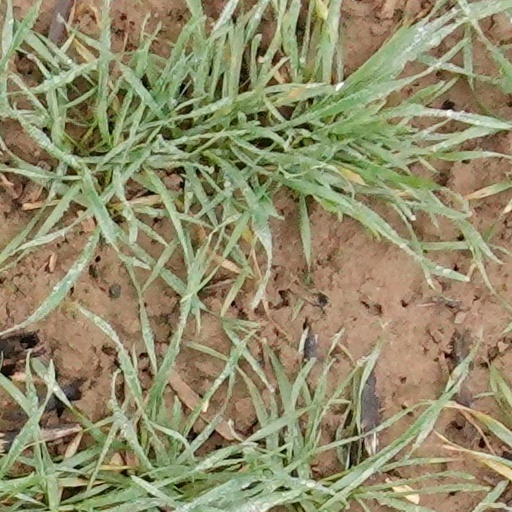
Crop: wheat